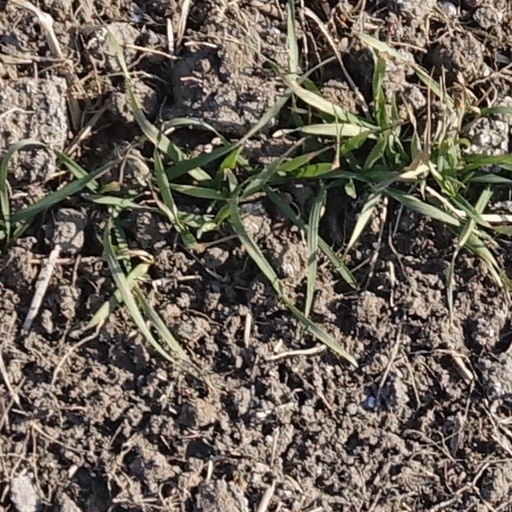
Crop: wheat